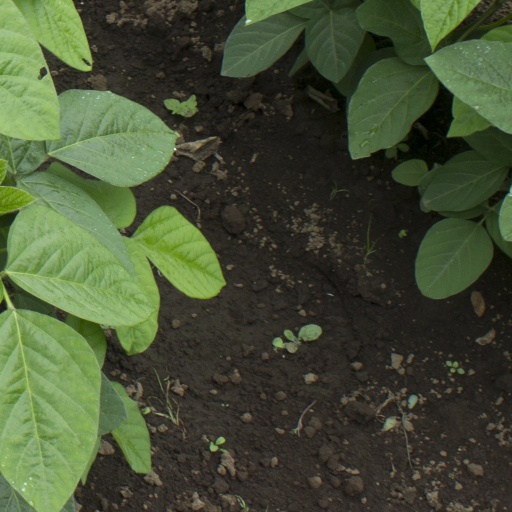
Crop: soybean